Thani Oruvan

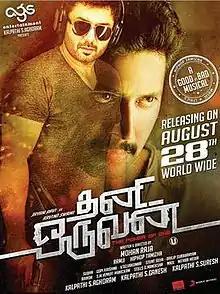
Theatrical release poster

Thani Oruvan is a 2015 Indian Tamil-language action thriller film directed by Mohan Raja, who co-wrote the script with Suresh and Balakrishnan. It is produced by Kalpathi S. Aghoram, S. Ganesh and S. Suresh under AGS Entertainment. The film stars Ravi Mohan (credited as Jayam Ravi) and Arvind Swamy in lead roles. Nayanthara, Thambi Ramaiah, Ganesh Venkataraman, Harish Uthaman, Sricharan, Rahul Madhav, Nagineedu, Madhusudhan Rao, Saiju Kurup, Nassar and Mugdha Godse plays supporting roles.